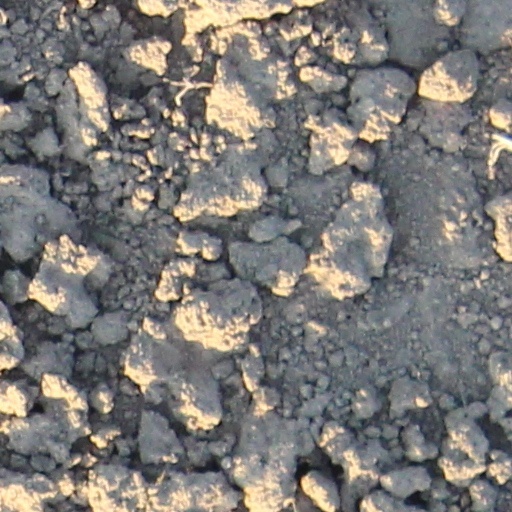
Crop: wheat